Limpach, Switzerland

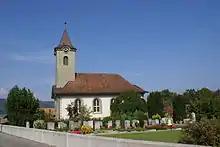
Swiss Reformed church of Limpach

The Swiss Reformed church in Limpach is listed as a Swiss heritage site of national significance. The entire old village of Limpach is part of the Inventory of Swiss Heritage Sites.